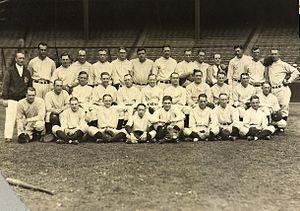
Les Yankees de New York sont une franchise de baseball de la Ligue majeure de baseball située dans le Bronx à New York. Le nom de l'équipe est souvent raccourci en Yanks. Leur surnom est « Bombardiers du Bronx » ou simplement « les Bombardiers ».